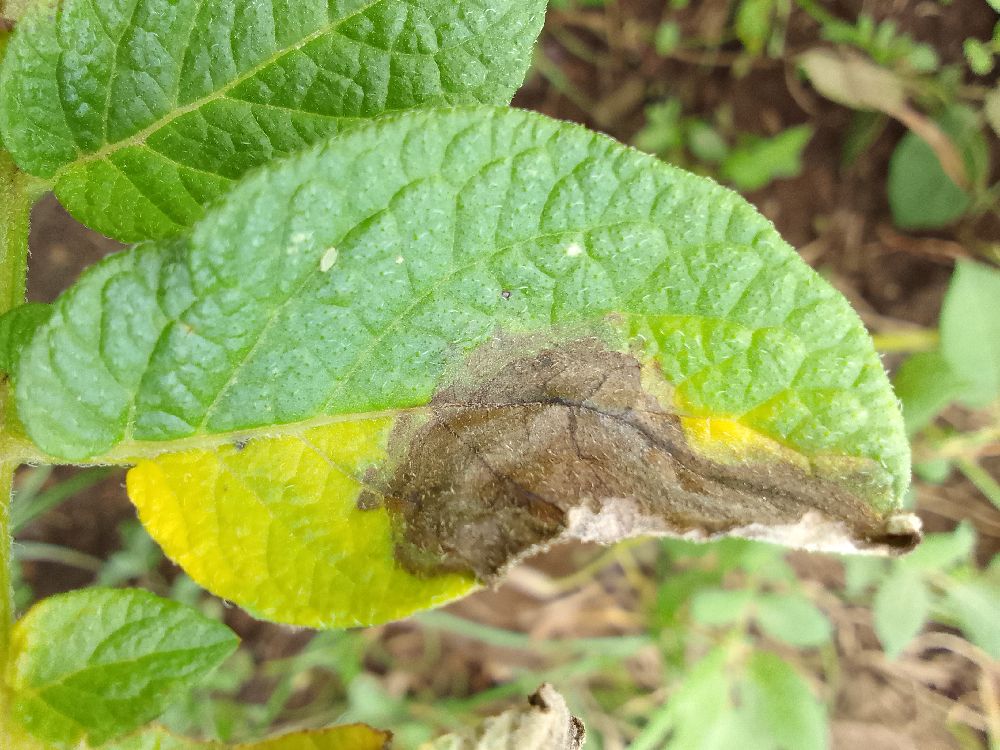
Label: Late blight